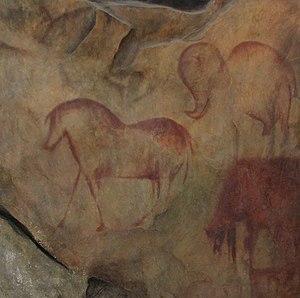
La réserve naturelle de Choulgan-Tach est une réserve naturelle de Russie située en Bachkirie dans le piémont occidental de l'Oural méridional. Elle se trouve dans le territoire du raïon de Bourzian et s'étend sur 225 kilomètres carrés. Elle fait partie avec l'Altyn-Solok de l'« Oural de Bachkirie » soumis par la Russie sur la liste indicative du patrimoine mondial.